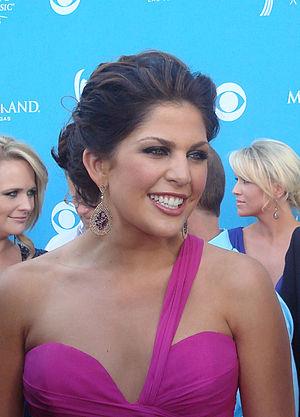
Need You Now est une chanson country pop interprété par le groupe de country américain Lady Antebellum. La chanson est coécrite par Lady Antebellum et Josh Kear, et produit par le trio avec Paul Worley. Elle est le premier single et le titre éponyme de leur second album studio, Need You Now, qui est sorti le 26 janvier 2010. La chanson est leur premier single au Royaume-Uni et en Europe et est sorti le 26 avril 2010. Elle gagne quatre Grammy Awards en 2011, dont ceux de la chanson de l'année et de l'enregistrement de l'année et est la première chanson country à gagner ces prix depuis 2007 et seulement le deuxième de tous les temps.
Hillary Dawn Scott-Tyrrell est une chanteuse américaine, membre du groupe Lady Antebellum. Elle est la fille de la chanteuse de country Linda Davis, et Lang Scott, guitariste de la chanteuse de musique country Reba McEntire.